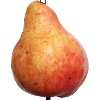
Label: red_pear